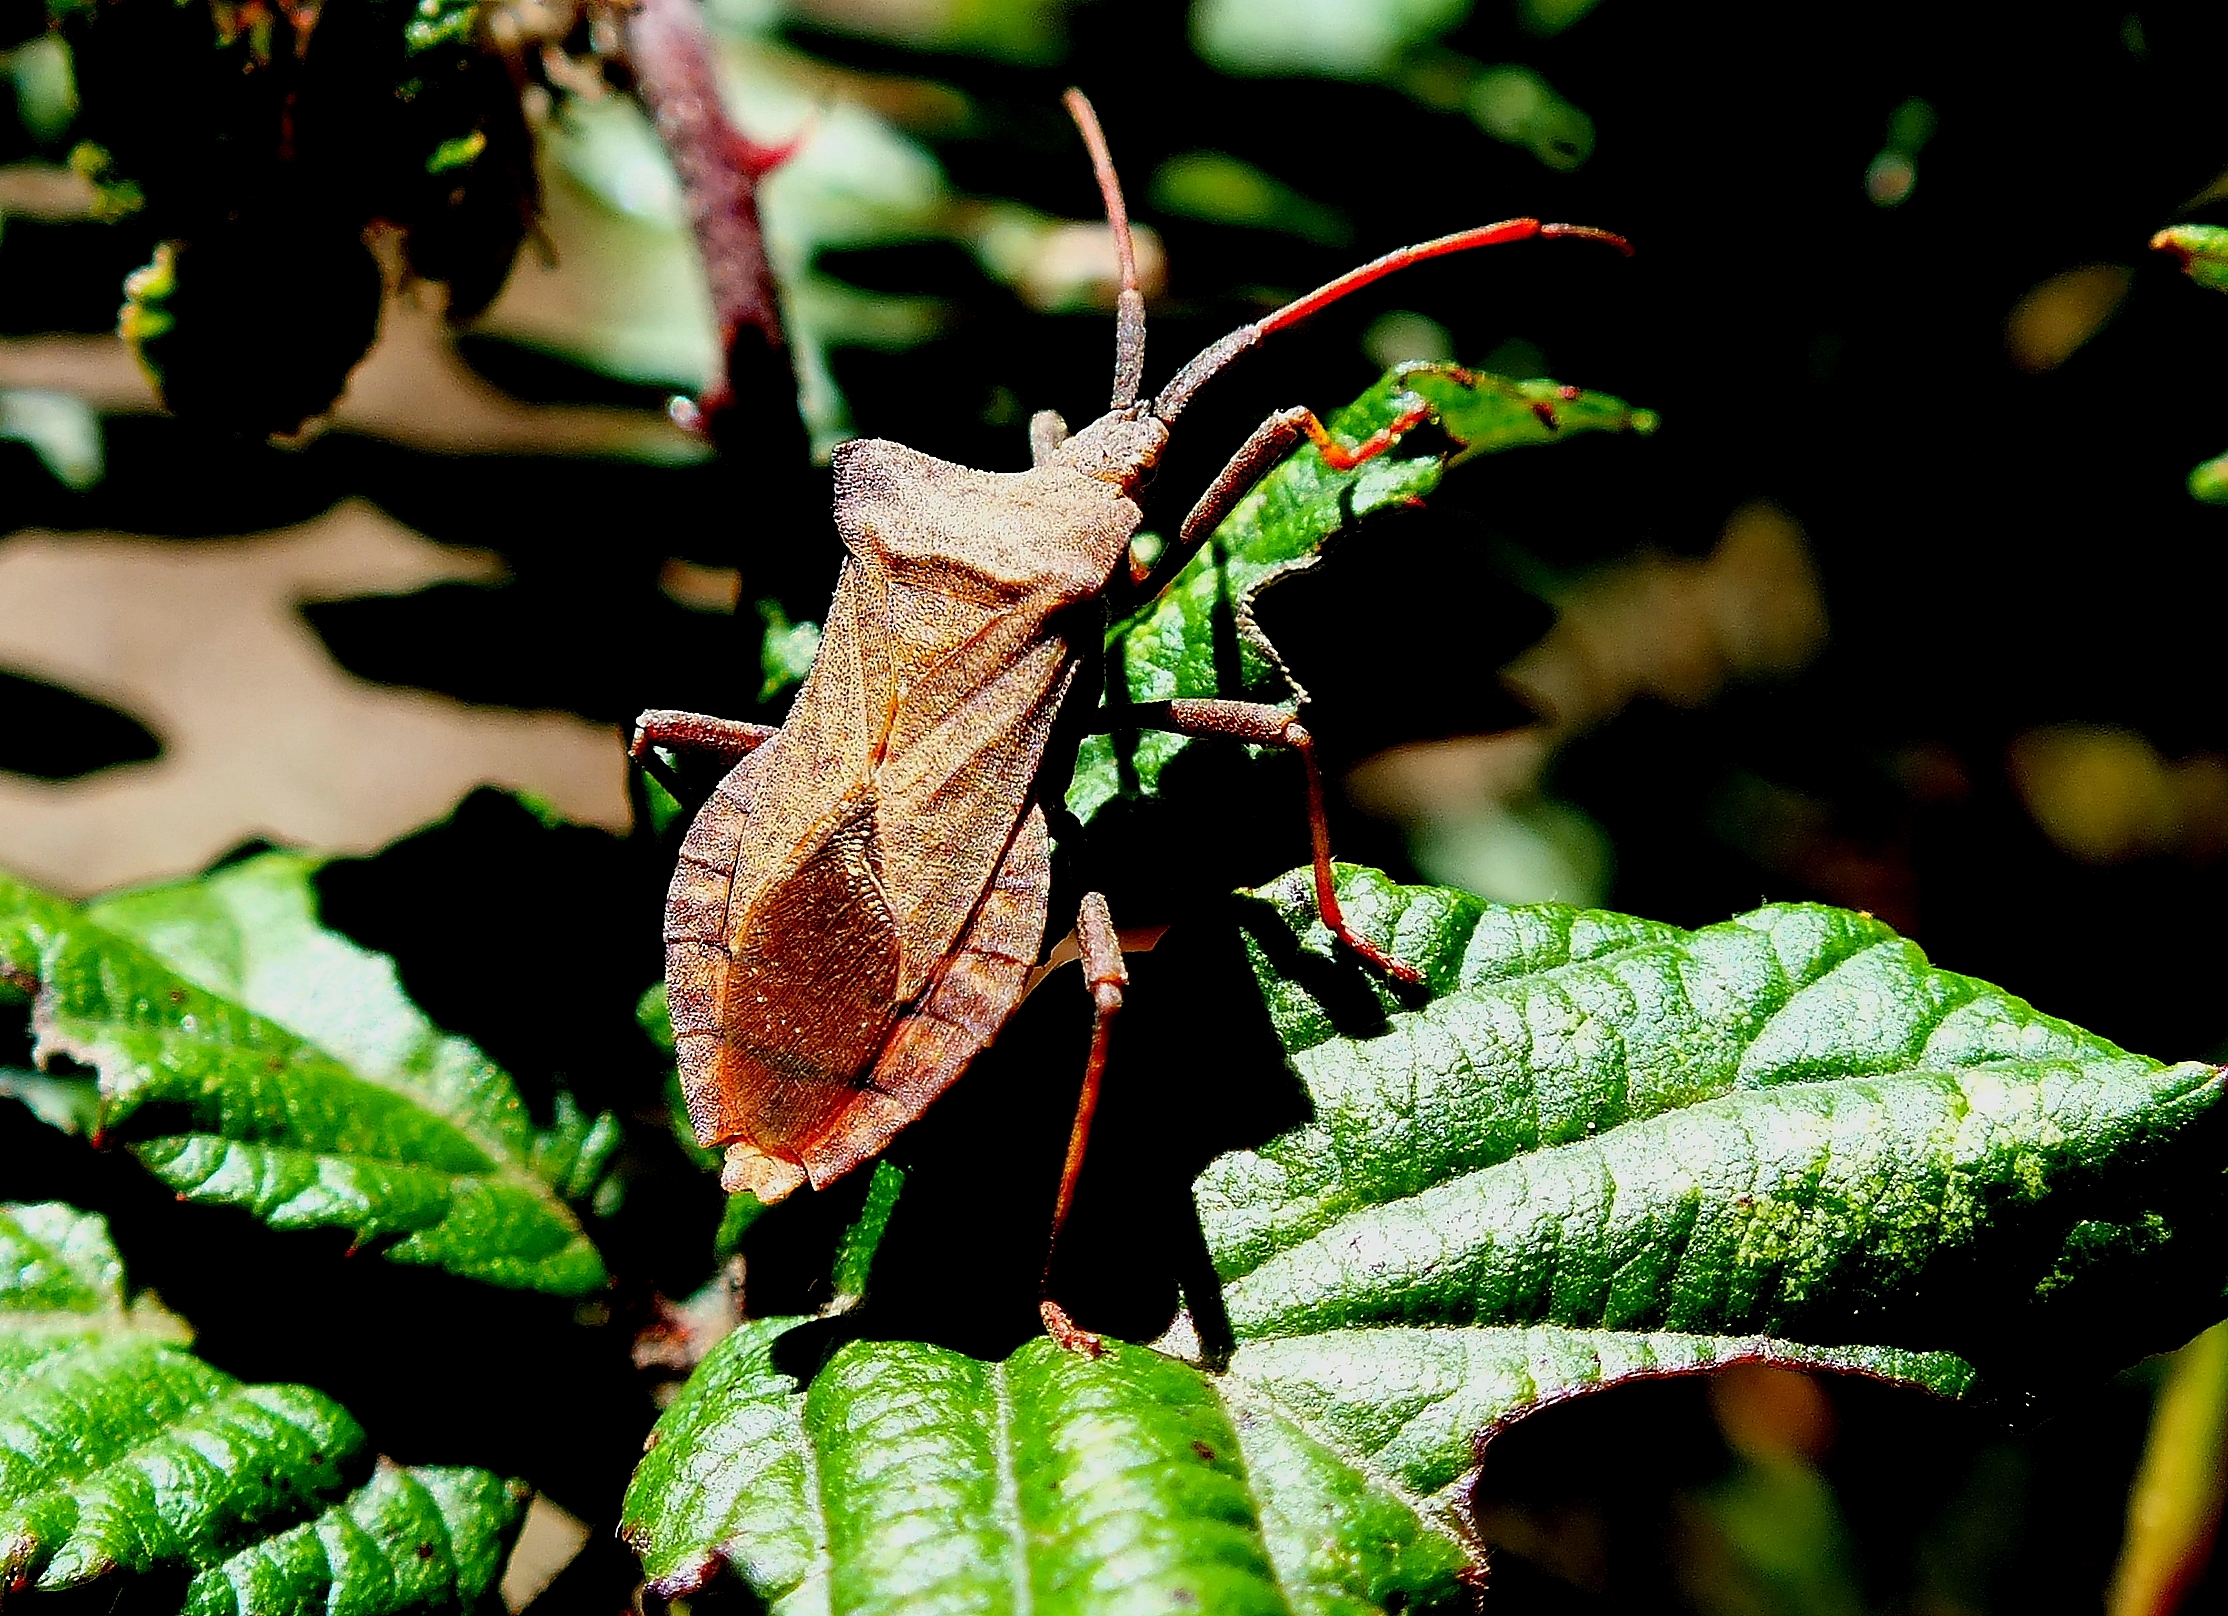
nature, branch, plant, photography, leaf, flower, wildlife, green, jungle, insect, macro, autumn, botany, moth, butterfly, flora, fauna, invertebrate, close up, animals, naturaleza, ggl1, animales, finepixhs20, macro photography, moths and butterflies